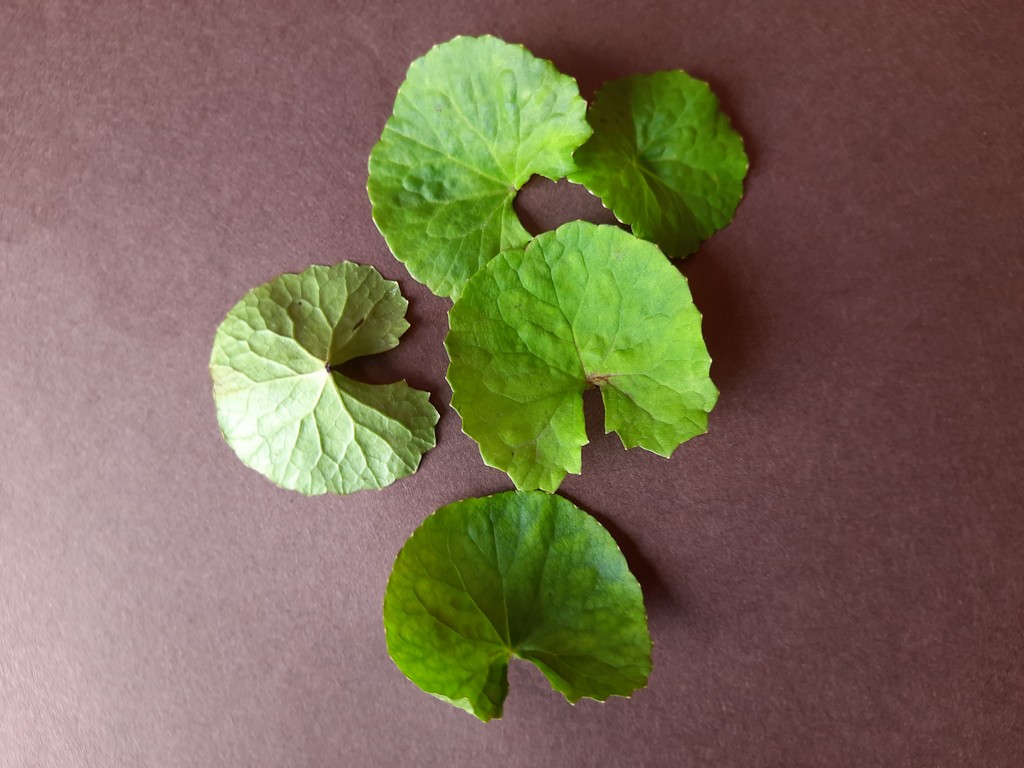
Label: Healthy